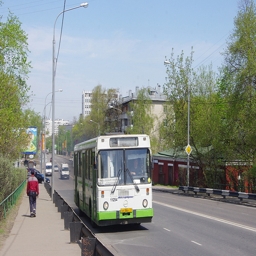
White and green bus moving with traffic on the street.
A white and green bus driving down a street next to a sidewalk.
A bus driving down a street, with a pedestrian on the sidewalk next to it
The city bus is traveling down a almost empty street.
A green and white bus  and a man walking a sidewalk